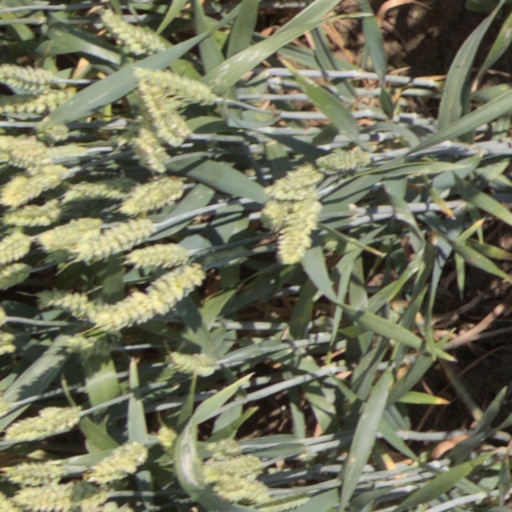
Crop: wheat